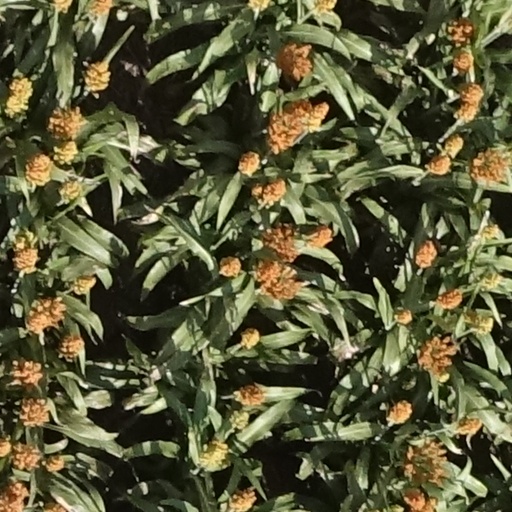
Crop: sorghum